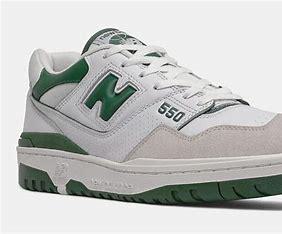
Brand: New
Model: Balance 550